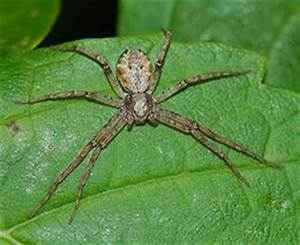
Label: ragno